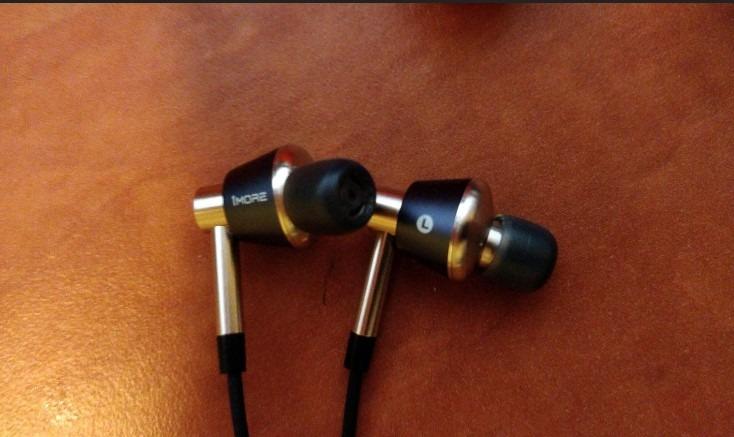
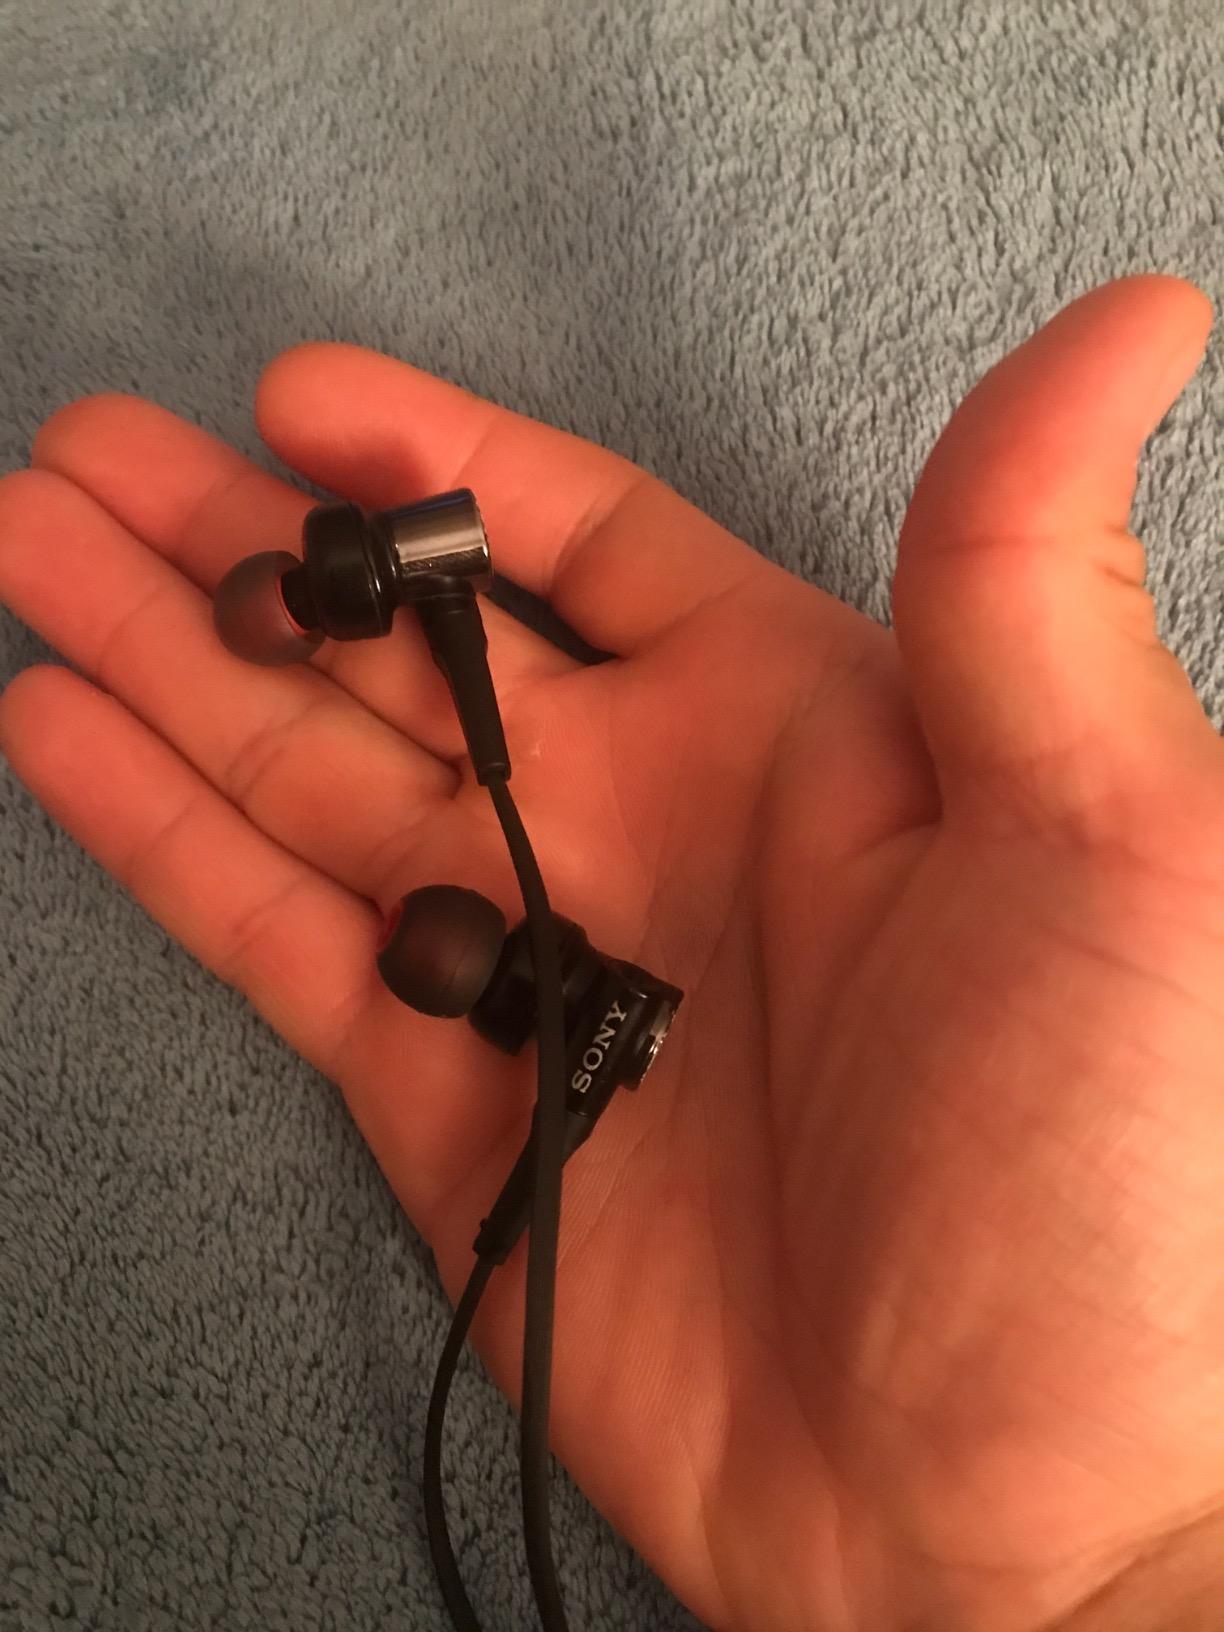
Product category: headphones
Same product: no